Joey Pyle

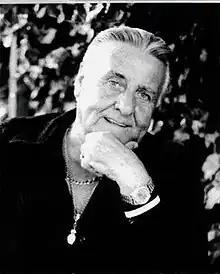

Joseph Henry Pyle (2 November 1937 – 17 February 2007), known as Joey Pyle or Joe Pyle, was an English gangland boss, convicted criminal, and pioneer and promoter of unlicensed boxing, who operated in London from the 1950s until his final arrest and conviction in 1992. An associate of the Krays and the Richardsons, and "one of the most feared members of the London underworld", he was known as the "London Don of Dons" by the New York Mafia. Less well known to the general public than many of his contemporaries in the underworld, Pyle was a key police target during his criminal career, but although arrested and charged many times, he seldom served time in prison, unlike many of the gangland figures with whom he was associated.